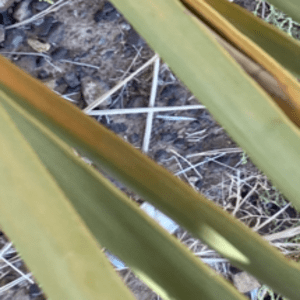
Label: Magnesium Deficiency